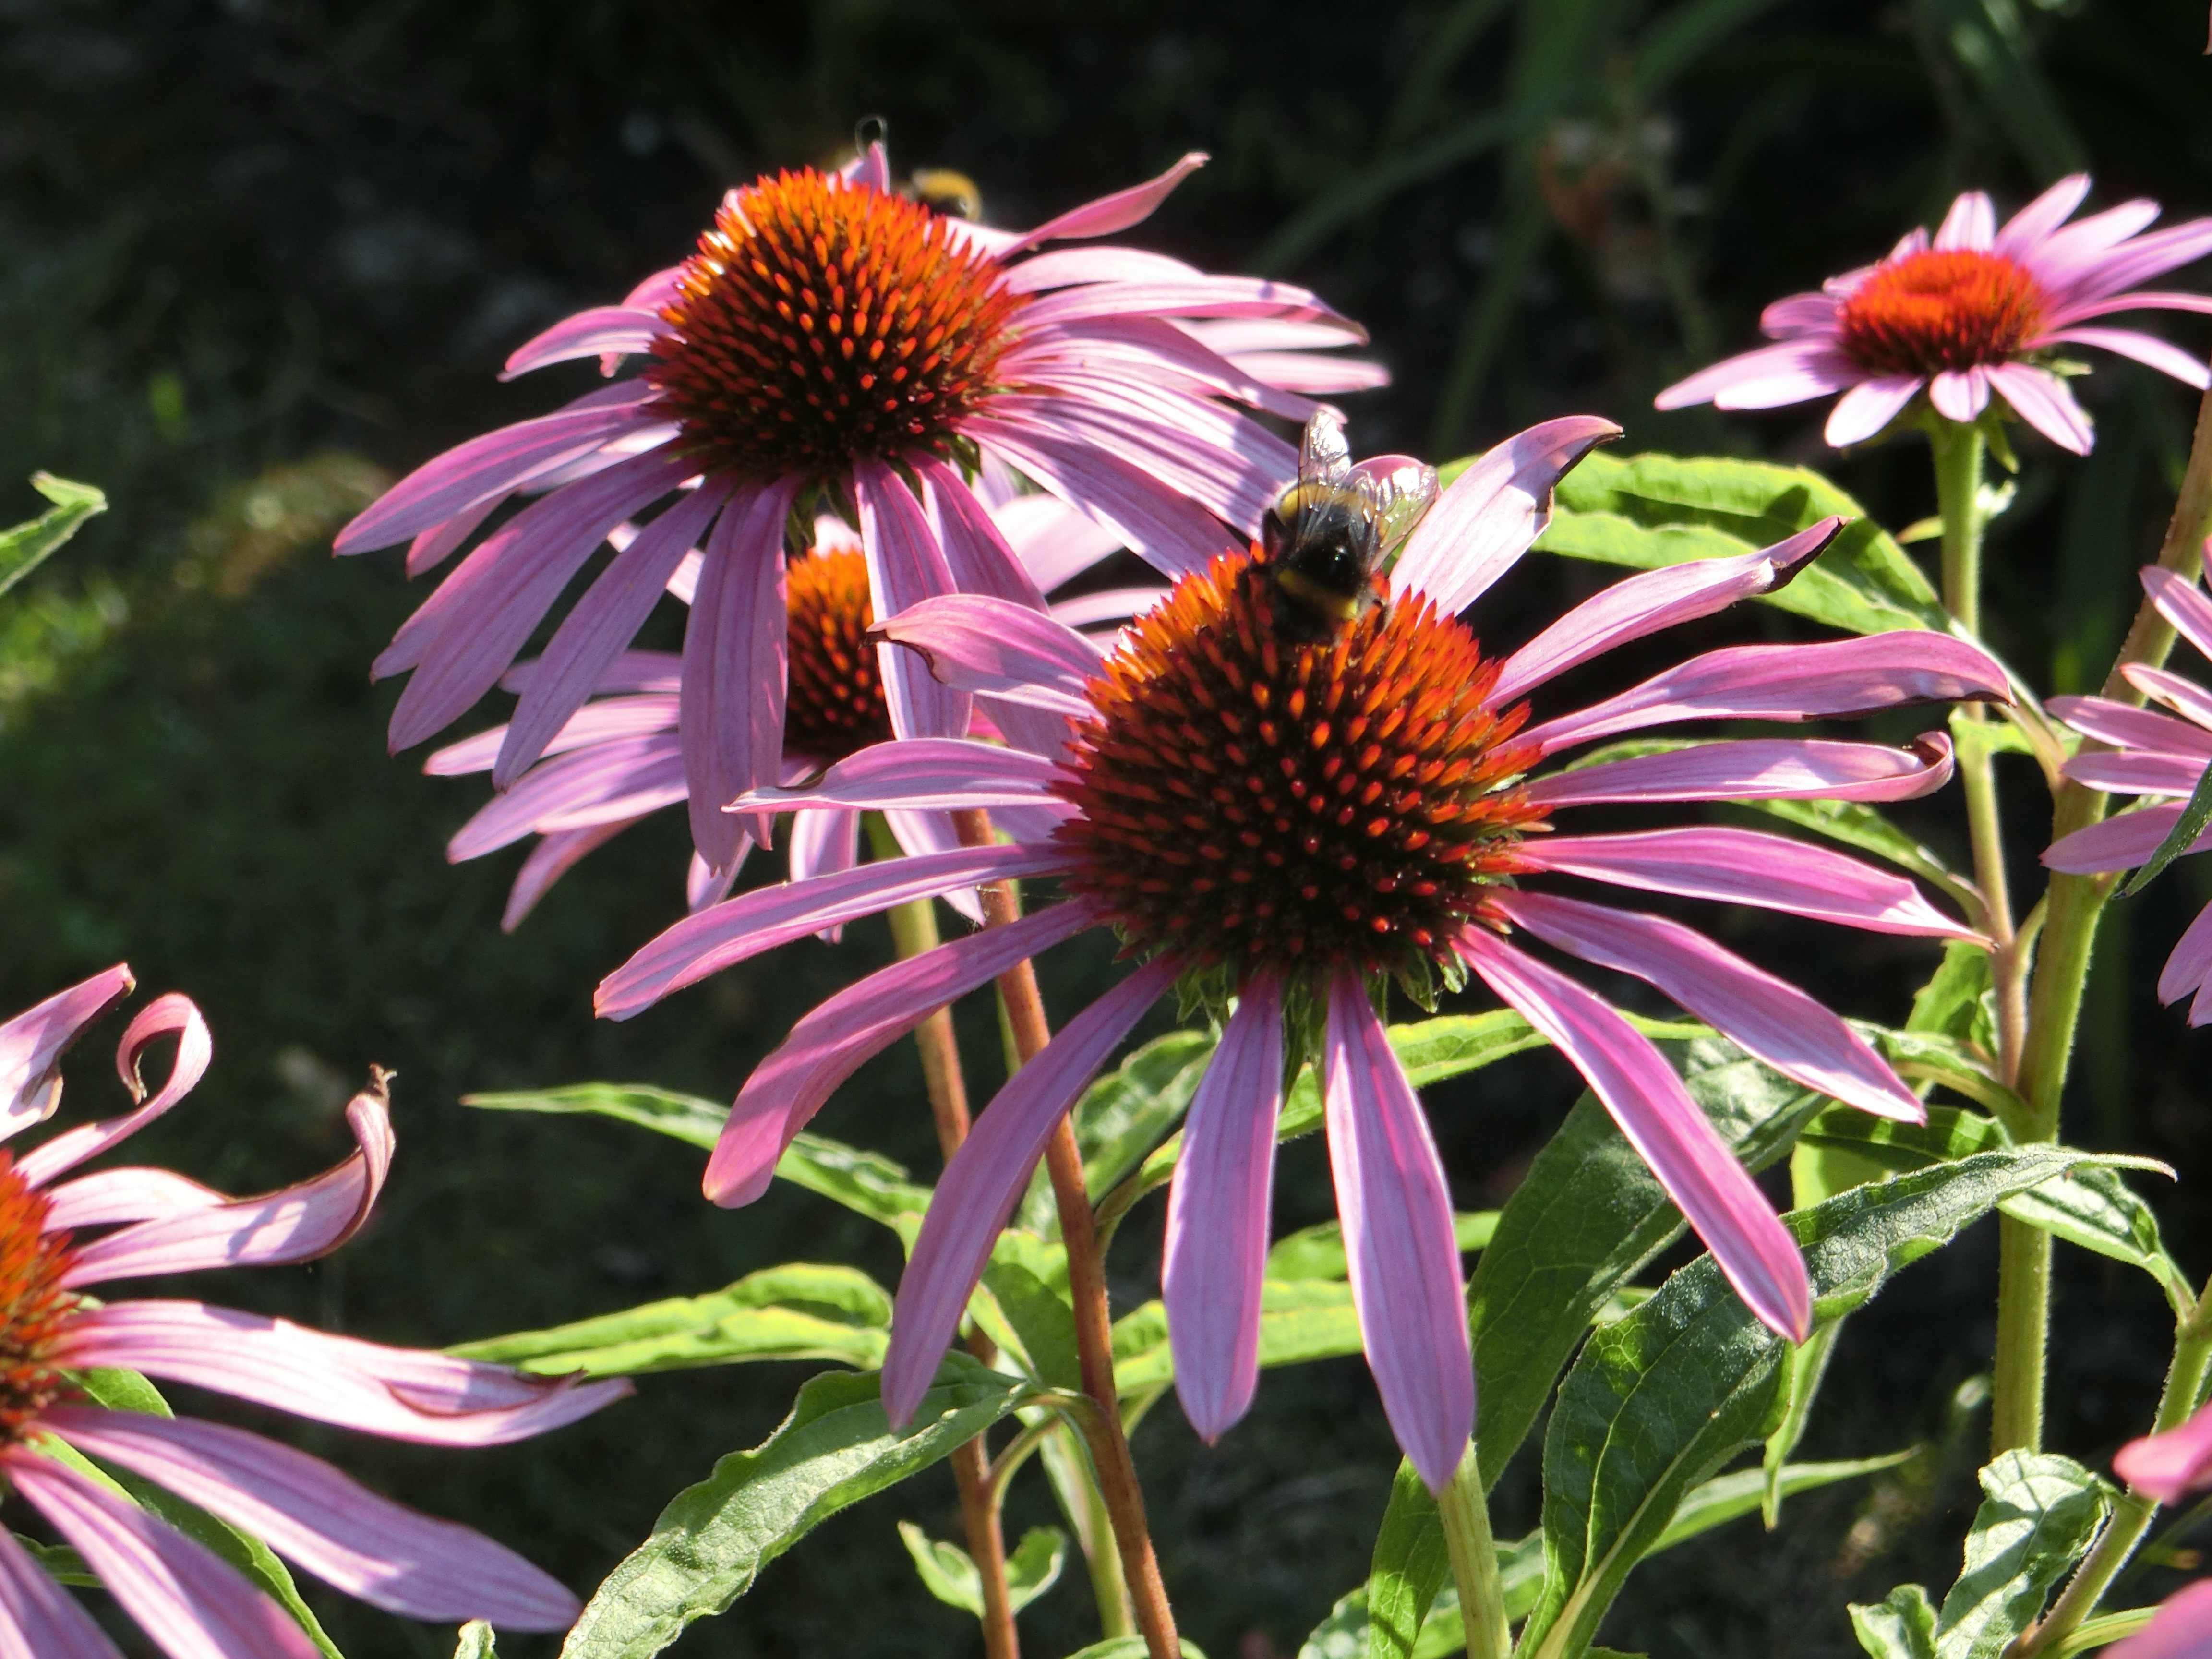
nature, blossom, plant, flower, petal, bloom, summer, pollen, insect, botany, close, flora, wildflower, sun hat, bee, coneflower, flowering plant, daisy family, annual plant, land plant